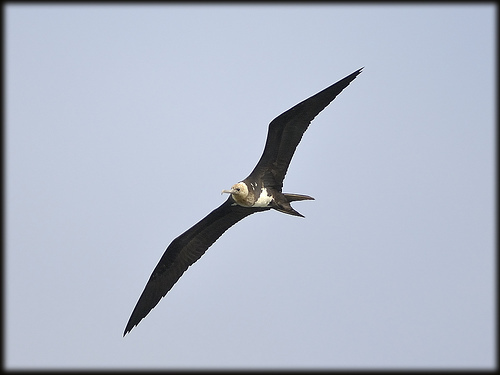
large bird with great wing span, all black wings and top of bird, head and stomach have white spots.
the long black winged bird, has a white belly and head.
a large bird with a black wingspan greater than its body and white crown and throat and a white belly.
this is a black bird with a white belly and a long white beak.
this large bird has a white breast on it's mostly black body and a split tail.
this bird is mostly black and has a large wingspan.
this bird has wings that are black and has a white chest
this eagle has a white-feathered head, black-feathered wings with a black and white feathered body.
this particular bird has a belly that is white and gray
this bird has wings that are black and has a yellow bill
Species: Frigatebird